Louis Isaac Rabinowitz

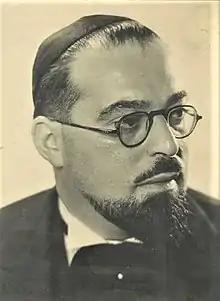

Louis Rabinowitz (1984–1906) was an Orthodox rabbi, historian and philologist of the 20th century.